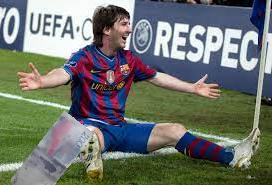
Denominación: 200